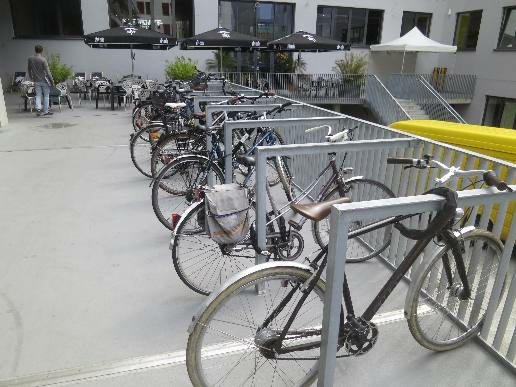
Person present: No